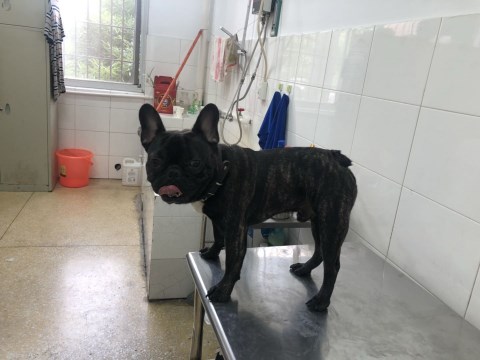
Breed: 1121-n000002-French_bulldog